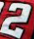
Number: 2